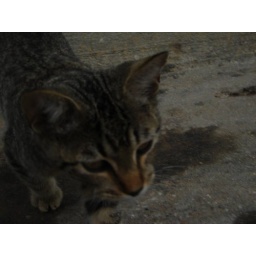
Stray cat by the waffle house